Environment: real
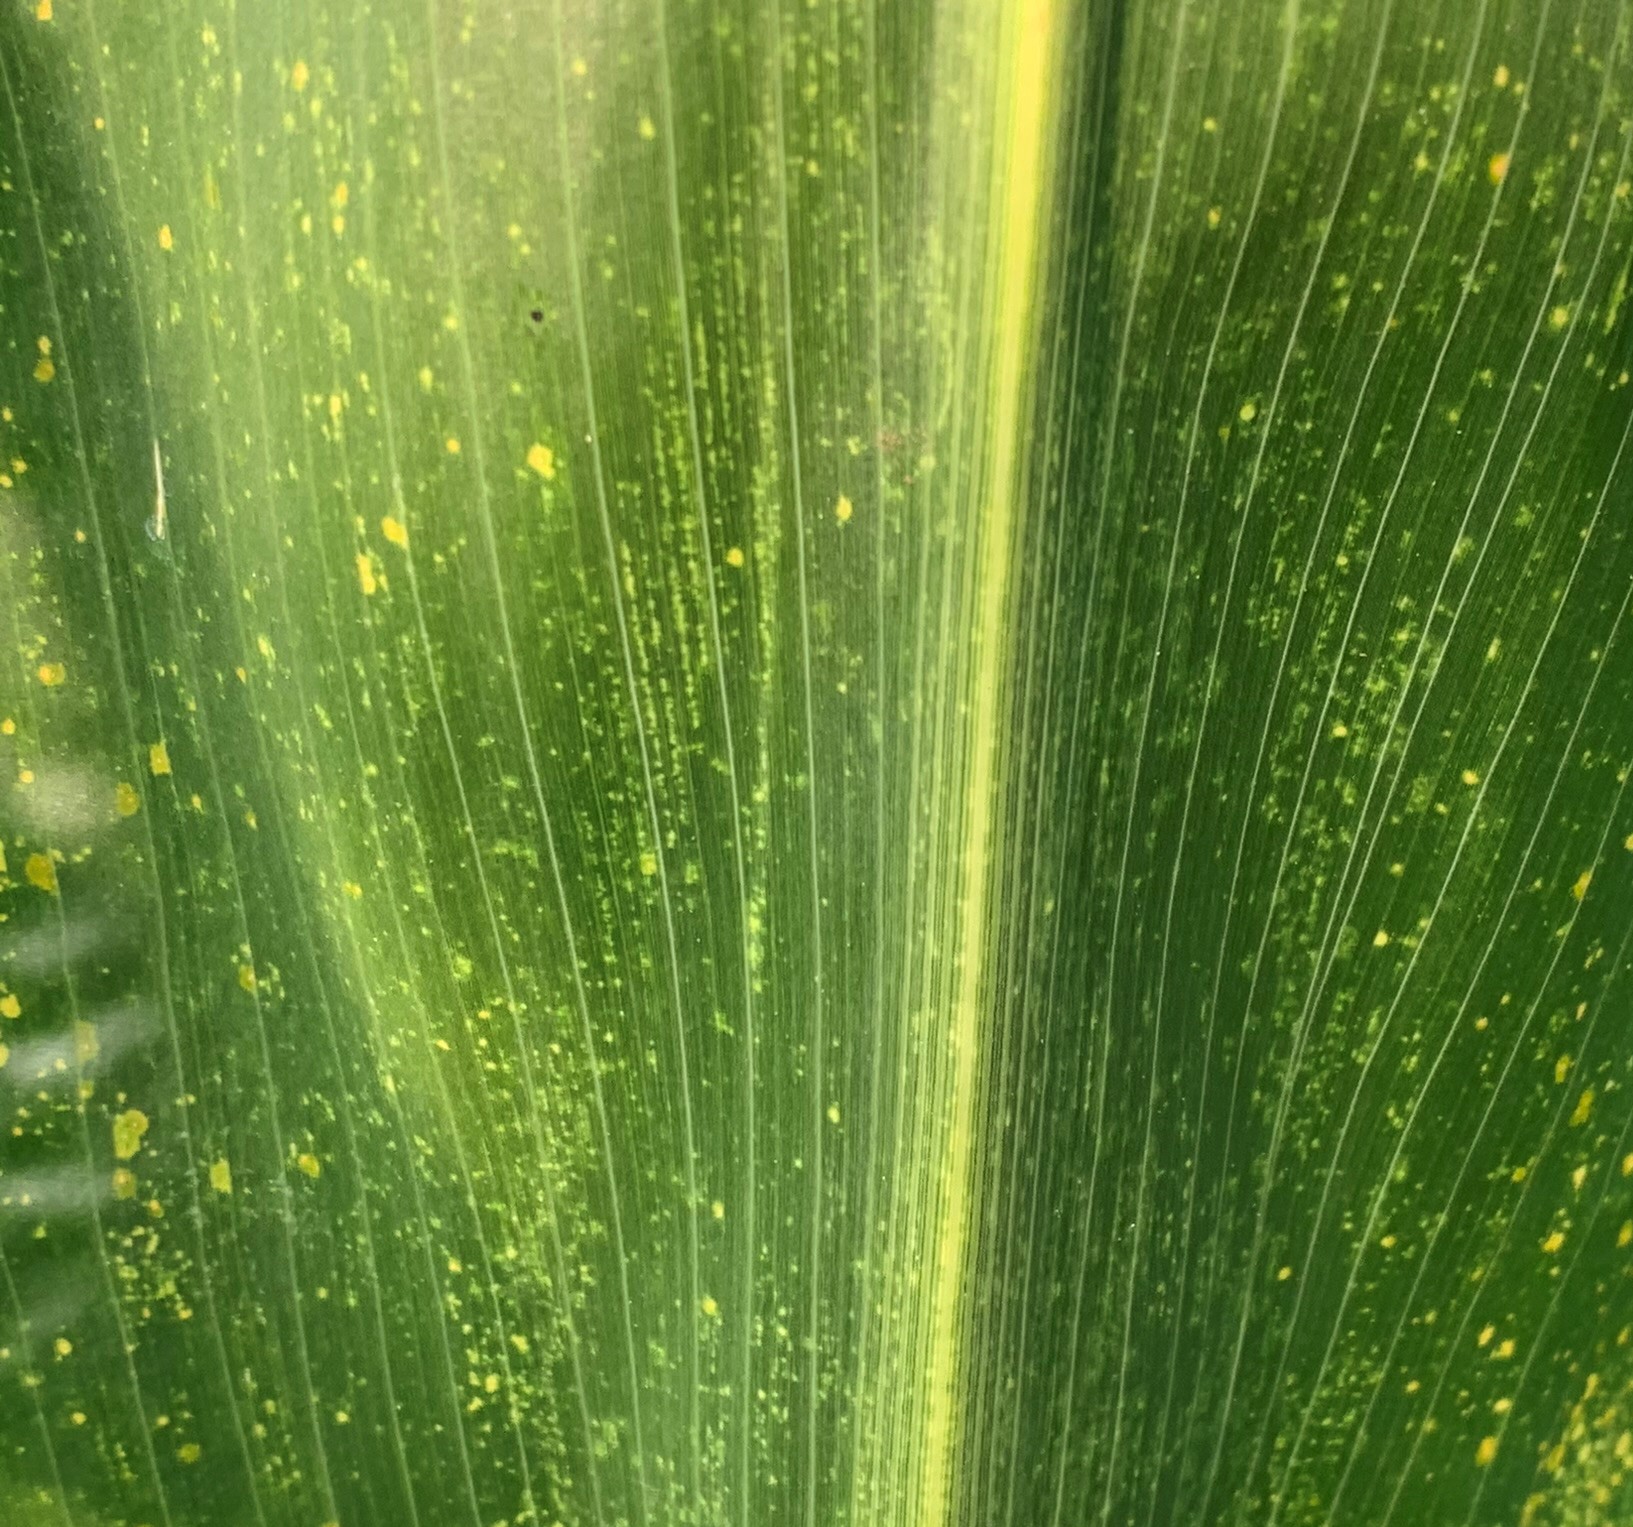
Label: lethal_necrosis